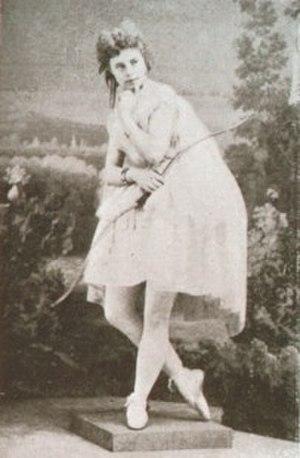
Eugénie Fiocre est une première danseuse du Ballet de l'Opéra de Paris née le 2 juillet 1845 à Paris et morte dans la même ville le 6 juin 1908.
Ludwig Aloisius Minkus, dit Léon Minkus, est un compositeur autrichien de musique de ballet, un violoniste virtuose et un professeur de violon.